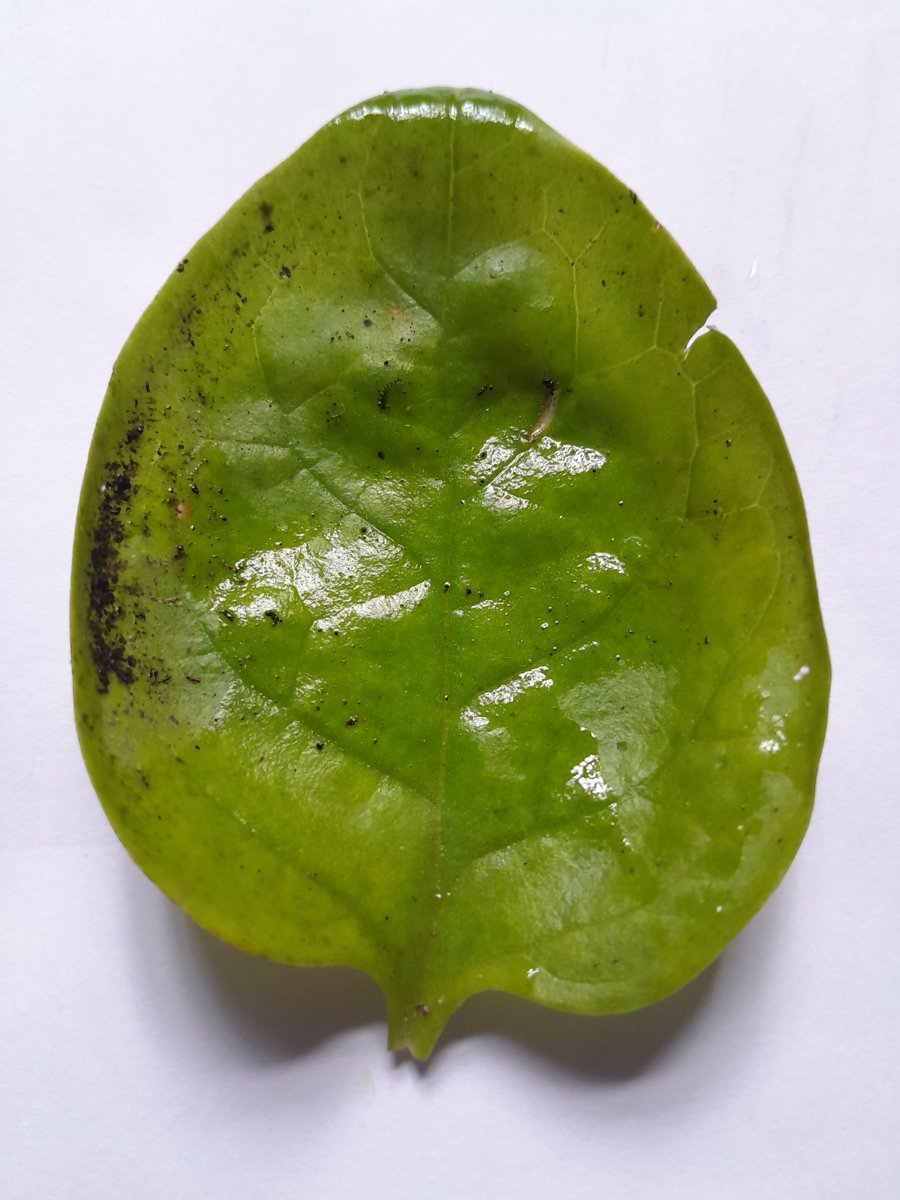
Label: Downy-Mildew